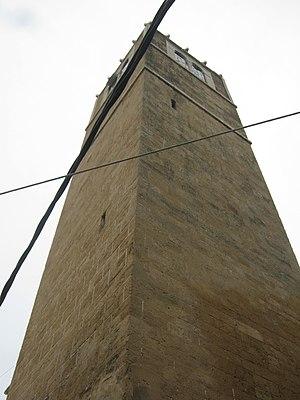
Minaret de la mosquée el Ichbili
La mosquée El Ichbili est une mosquée tunisienne de la médina de Tunis, située à l'angle des rues Bach Hamba et du Trésor, en face du souk El Blat.